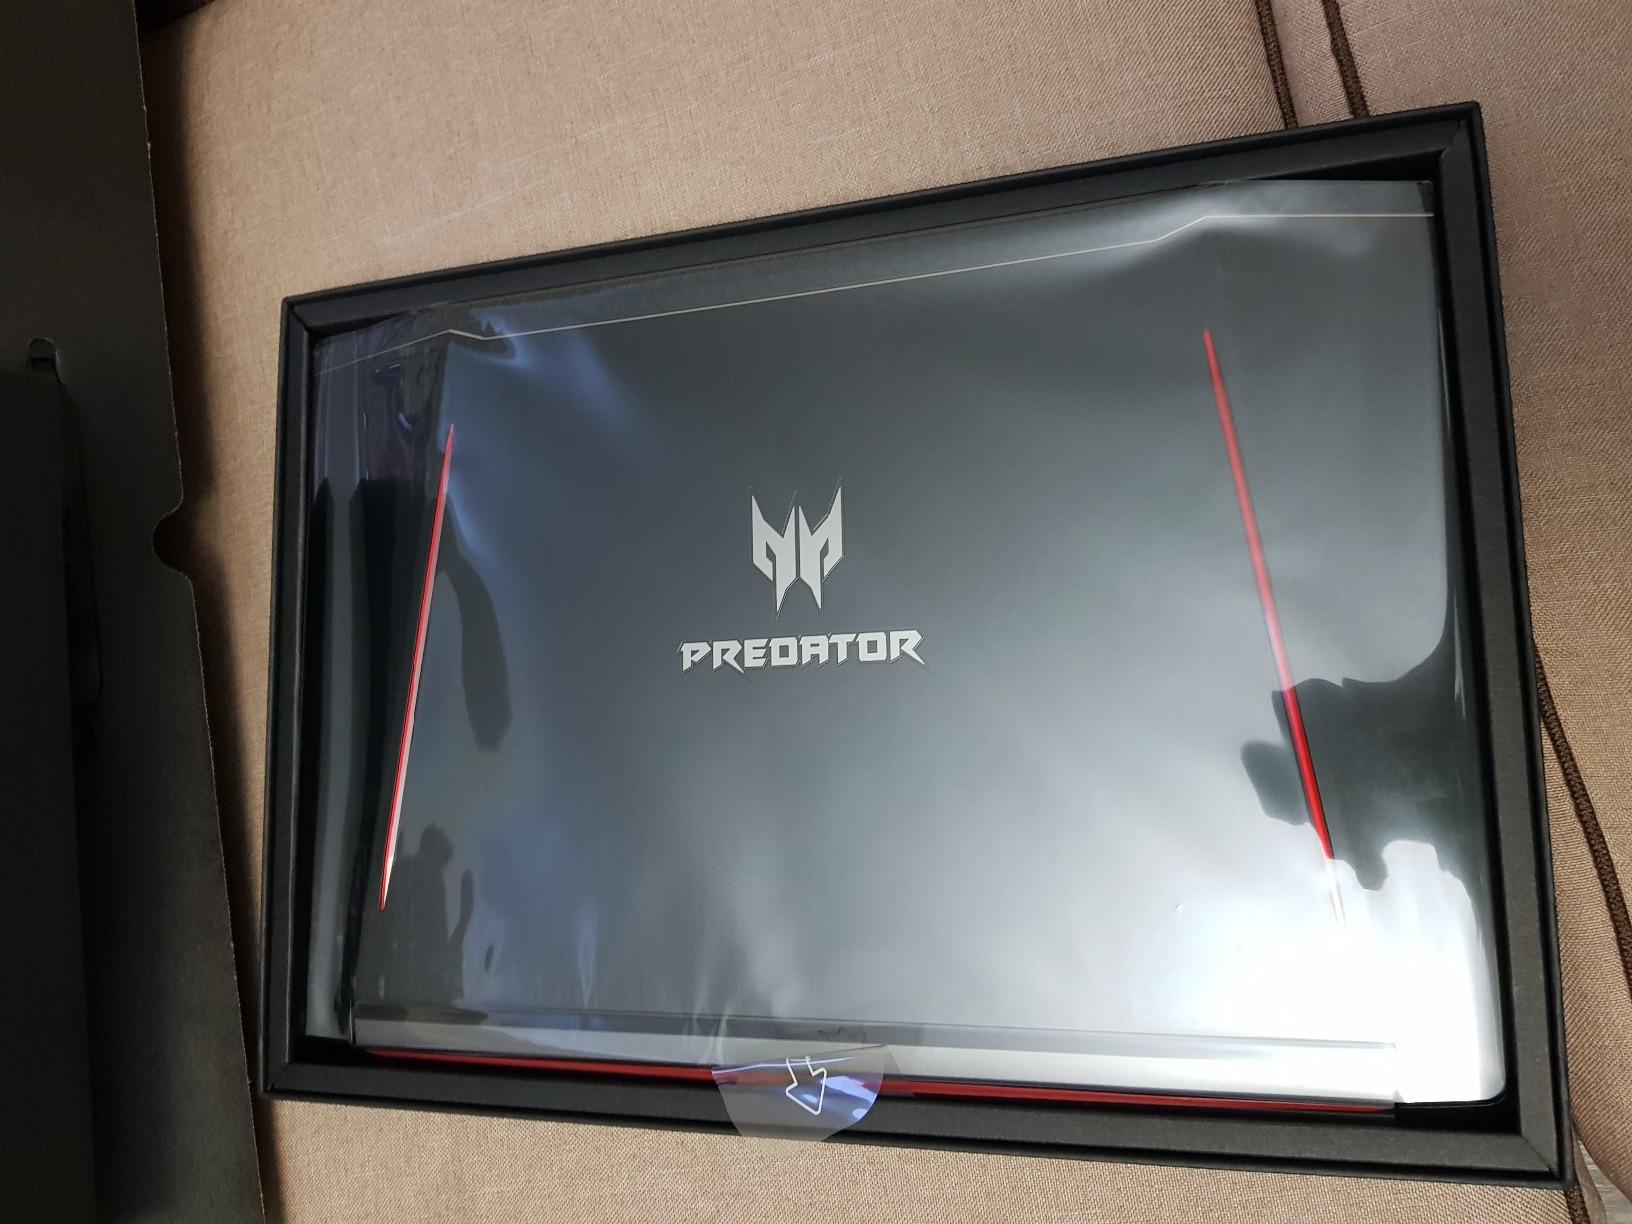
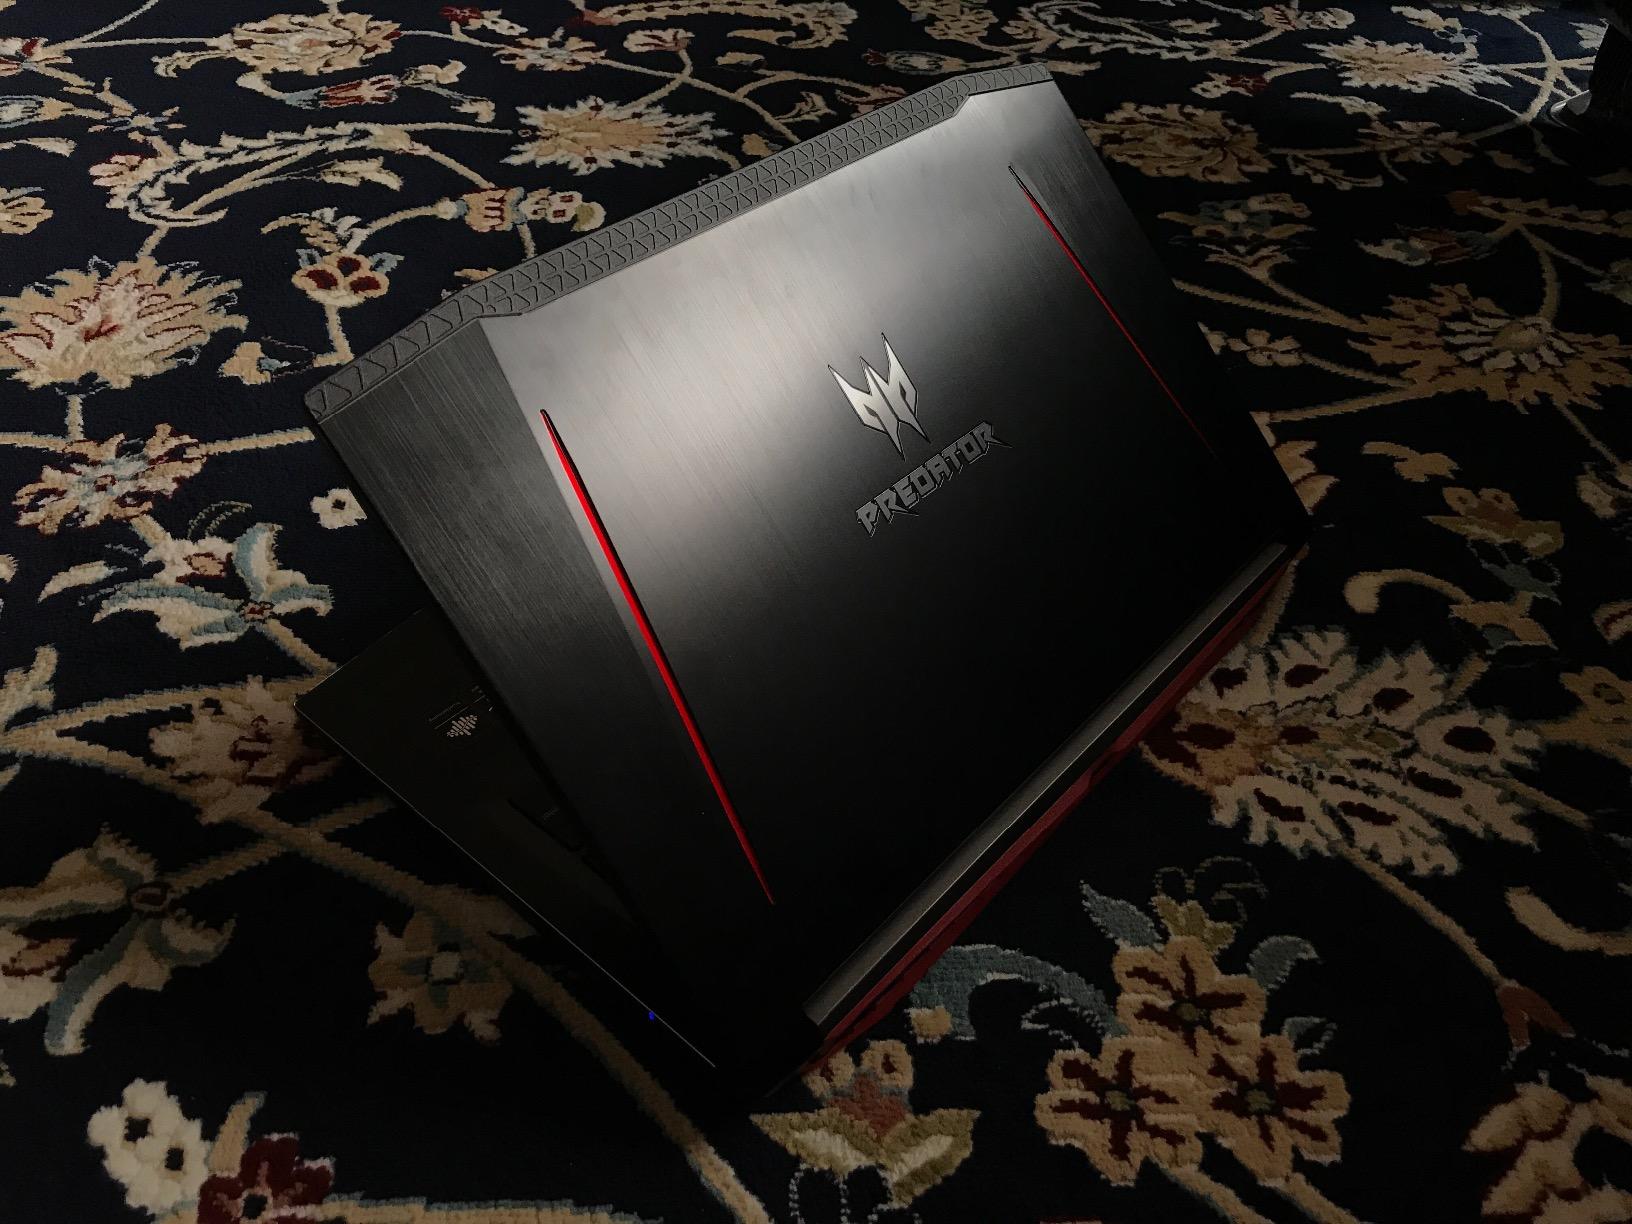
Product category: laptop
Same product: yes